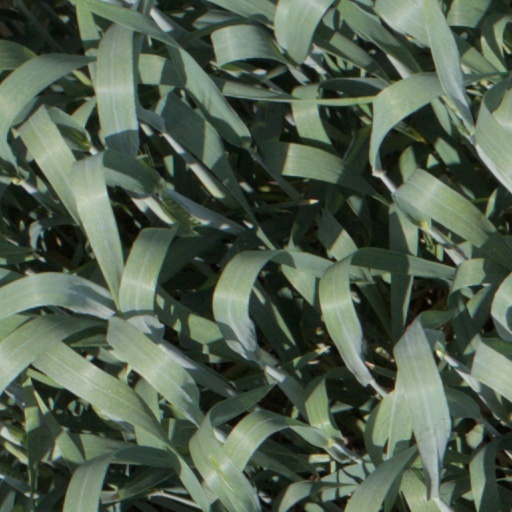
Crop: wheat